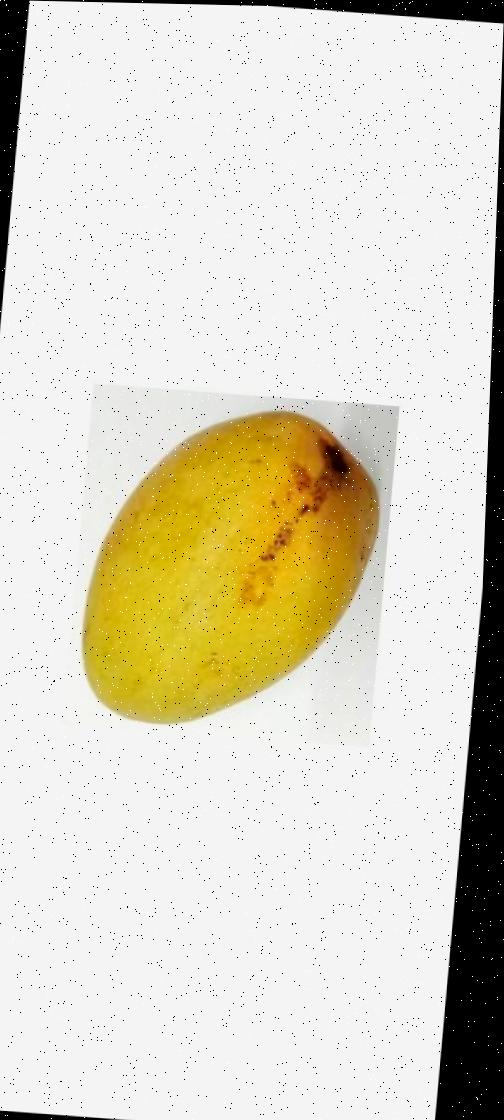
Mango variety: Bari-11